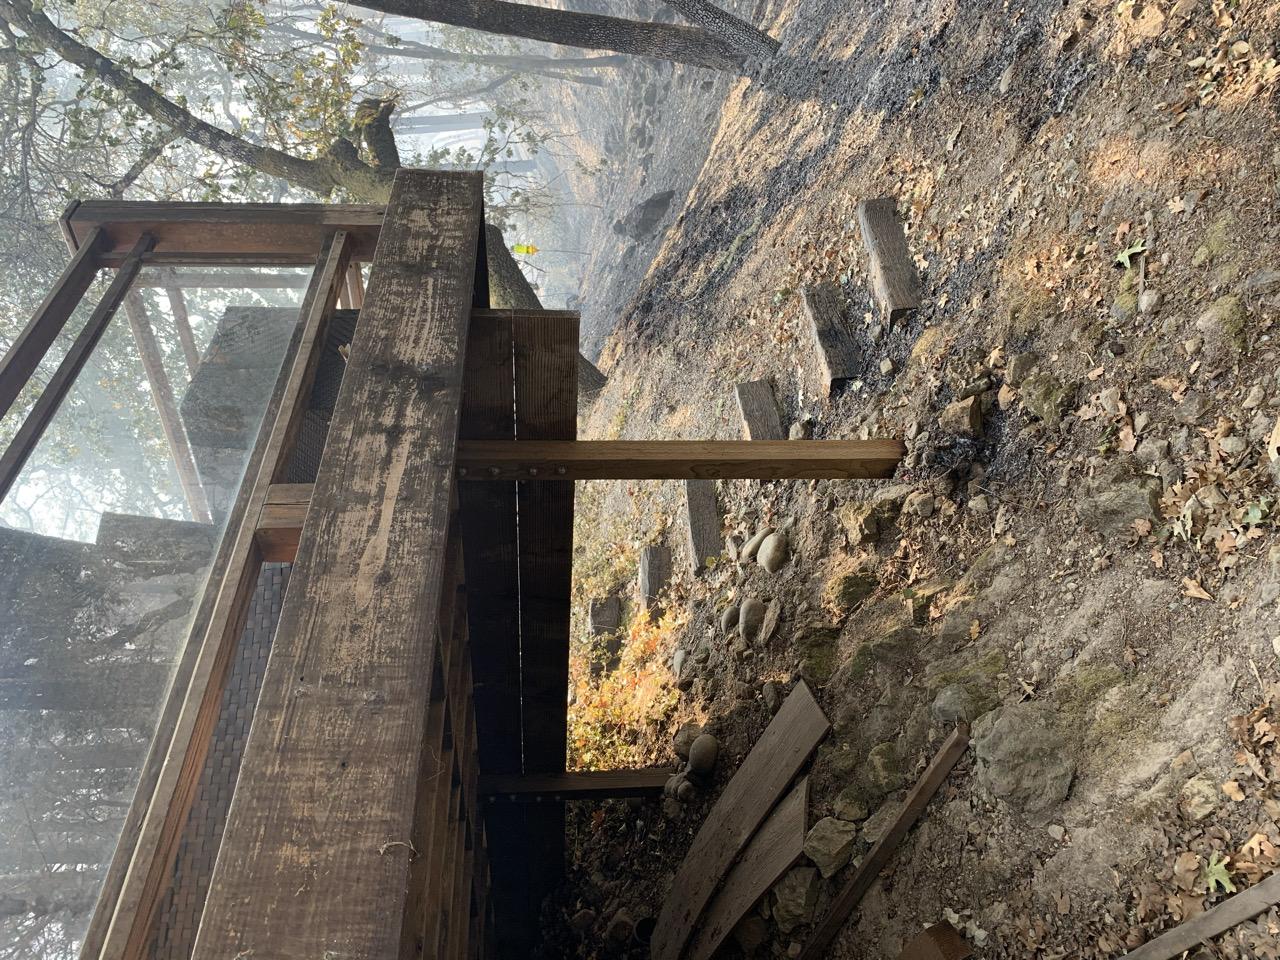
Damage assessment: affected